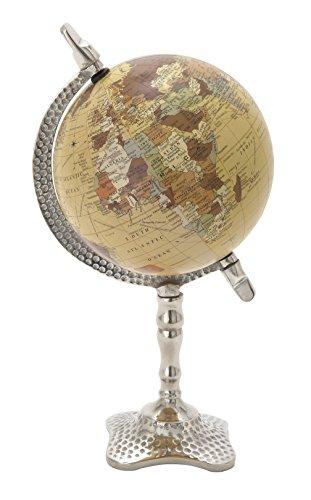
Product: Deco 79 Traditional Plastic and Metal Decorative Globe, 7" W x 13" H, Textured Multicolored Finish
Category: Toys & Games | Learning & Education | Geographic Globes
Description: Material: metal and plastic.
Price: $25.50
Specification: ProductDimensions:7x6x13inches|ItemWeight:1pounds|ShippingWeight:1.6pounds(Viewshippingratesandpolicies)|Manufacturer:Benzara|ASIN:B01A8MJ8CA|DomesticShipping:ThisitemisavailableforshippingintheU.S.exceptforCaliforniaandtoselectcountriesoutsidetheU.S.|InternationalShipping:ThisitemcanbeshippedtoselectcountriesoutsideoftheU.S.LearnMore|Itemmodelnumber:68844